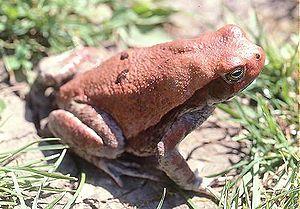
Schismaderma carens, unique représentant du genre Schismaderma, est une espèce d'amphibiens de la famille des Bufonidae.